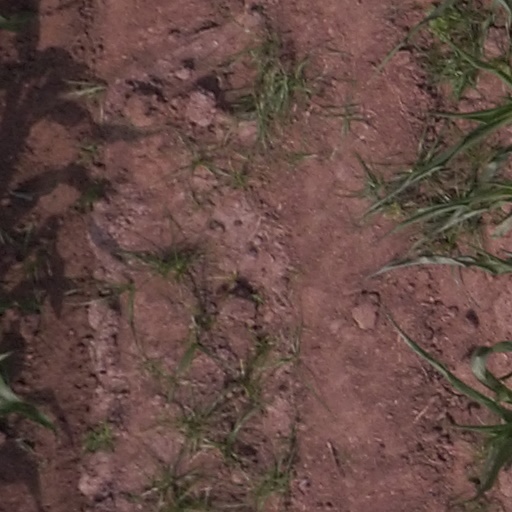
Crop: maize; corn